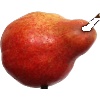
Label: Pear Red 1